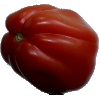
Label: Tomato Heart 1